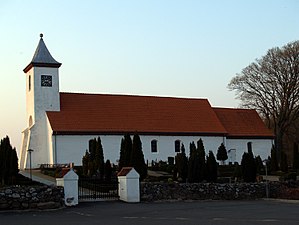
Thorning Kirke
Thorning Kirke
Thorning Kirke er sognekirke for Thorning Sogn, Viborg Stift. Kirken er beliggende i Thorning.